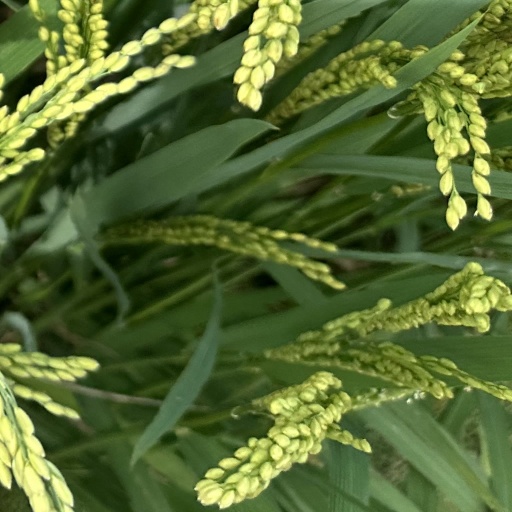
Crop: rice